Philadelphia Flyers

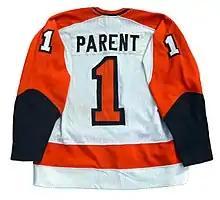
Jersey of Flyers' goaltender Bernie Parent, who played for the Flyers from 1967 to 1971 and again from 1973 to 1979.

As it turned out, it was the last time the Flyers missed the playoffs for 18 years. In the 1972–73 season the Flyers got rid of the mediocre expansion team label and instead became the intimidating "Broad Street Bullies", a nickname coined by Jack Chevalier and Pete Cafone of the "Philadelphia Bulletin" on January 3, 1973, after a 3–1 brawling victory over the Atlanta Flames that led Chevalier to write in his game account, "The image of the fightin' Flyers spreading gradually around the NHL, and people are dreaming up wild nicknames. They're the Mean Machine, the Bullies of Broad Street and Freddy's Philistines." Cafone wrote the accompanying headline: "Broad Street Bullies Muscle Atlanta." That same month, Clarke was the youngest player (at that time) in NHL history to be named team captain, replacing Ed Van Impe. Rick MacLeish became the first Flyer to score 50 goals in a season and the Flyers recorded their first winning season.